Filton Abbey Wood railway station

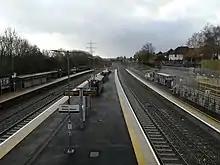
A view from the footbridge.

Filton Abbey Wood railway station is located in the Filton area of South Gloucestershire, within the Bristol conurbation. The area to the west of the station is primarily residential, while to the east is a large commercial area, including MoD Abbey Wood which is adjacent to the station. The main access to the station is via a long footpath (a slope of approximately 1 in 8) and bridge from Emma-Chris Way to the north, which has a small car park. There is also foot access from MoD Abbey Wood to the east. The station is on the Cross Country Route between and , and just off the South Wales Main Line south of and the eastern end of the Henbury Loop Line. It is from Bristol Temple Meads and from (via Bristol Parkway). The station is just north of Filton South Junction, where the northbound line to South Wales and the westbound line to Avonmouth split from the line to Bristol Parkway, and just south of Filton Junction No. 1, where the southbound lines from South Wales and Parkway converge. The next station south is , the next station north is Patchway, and the next station east is Bristol Parkway.